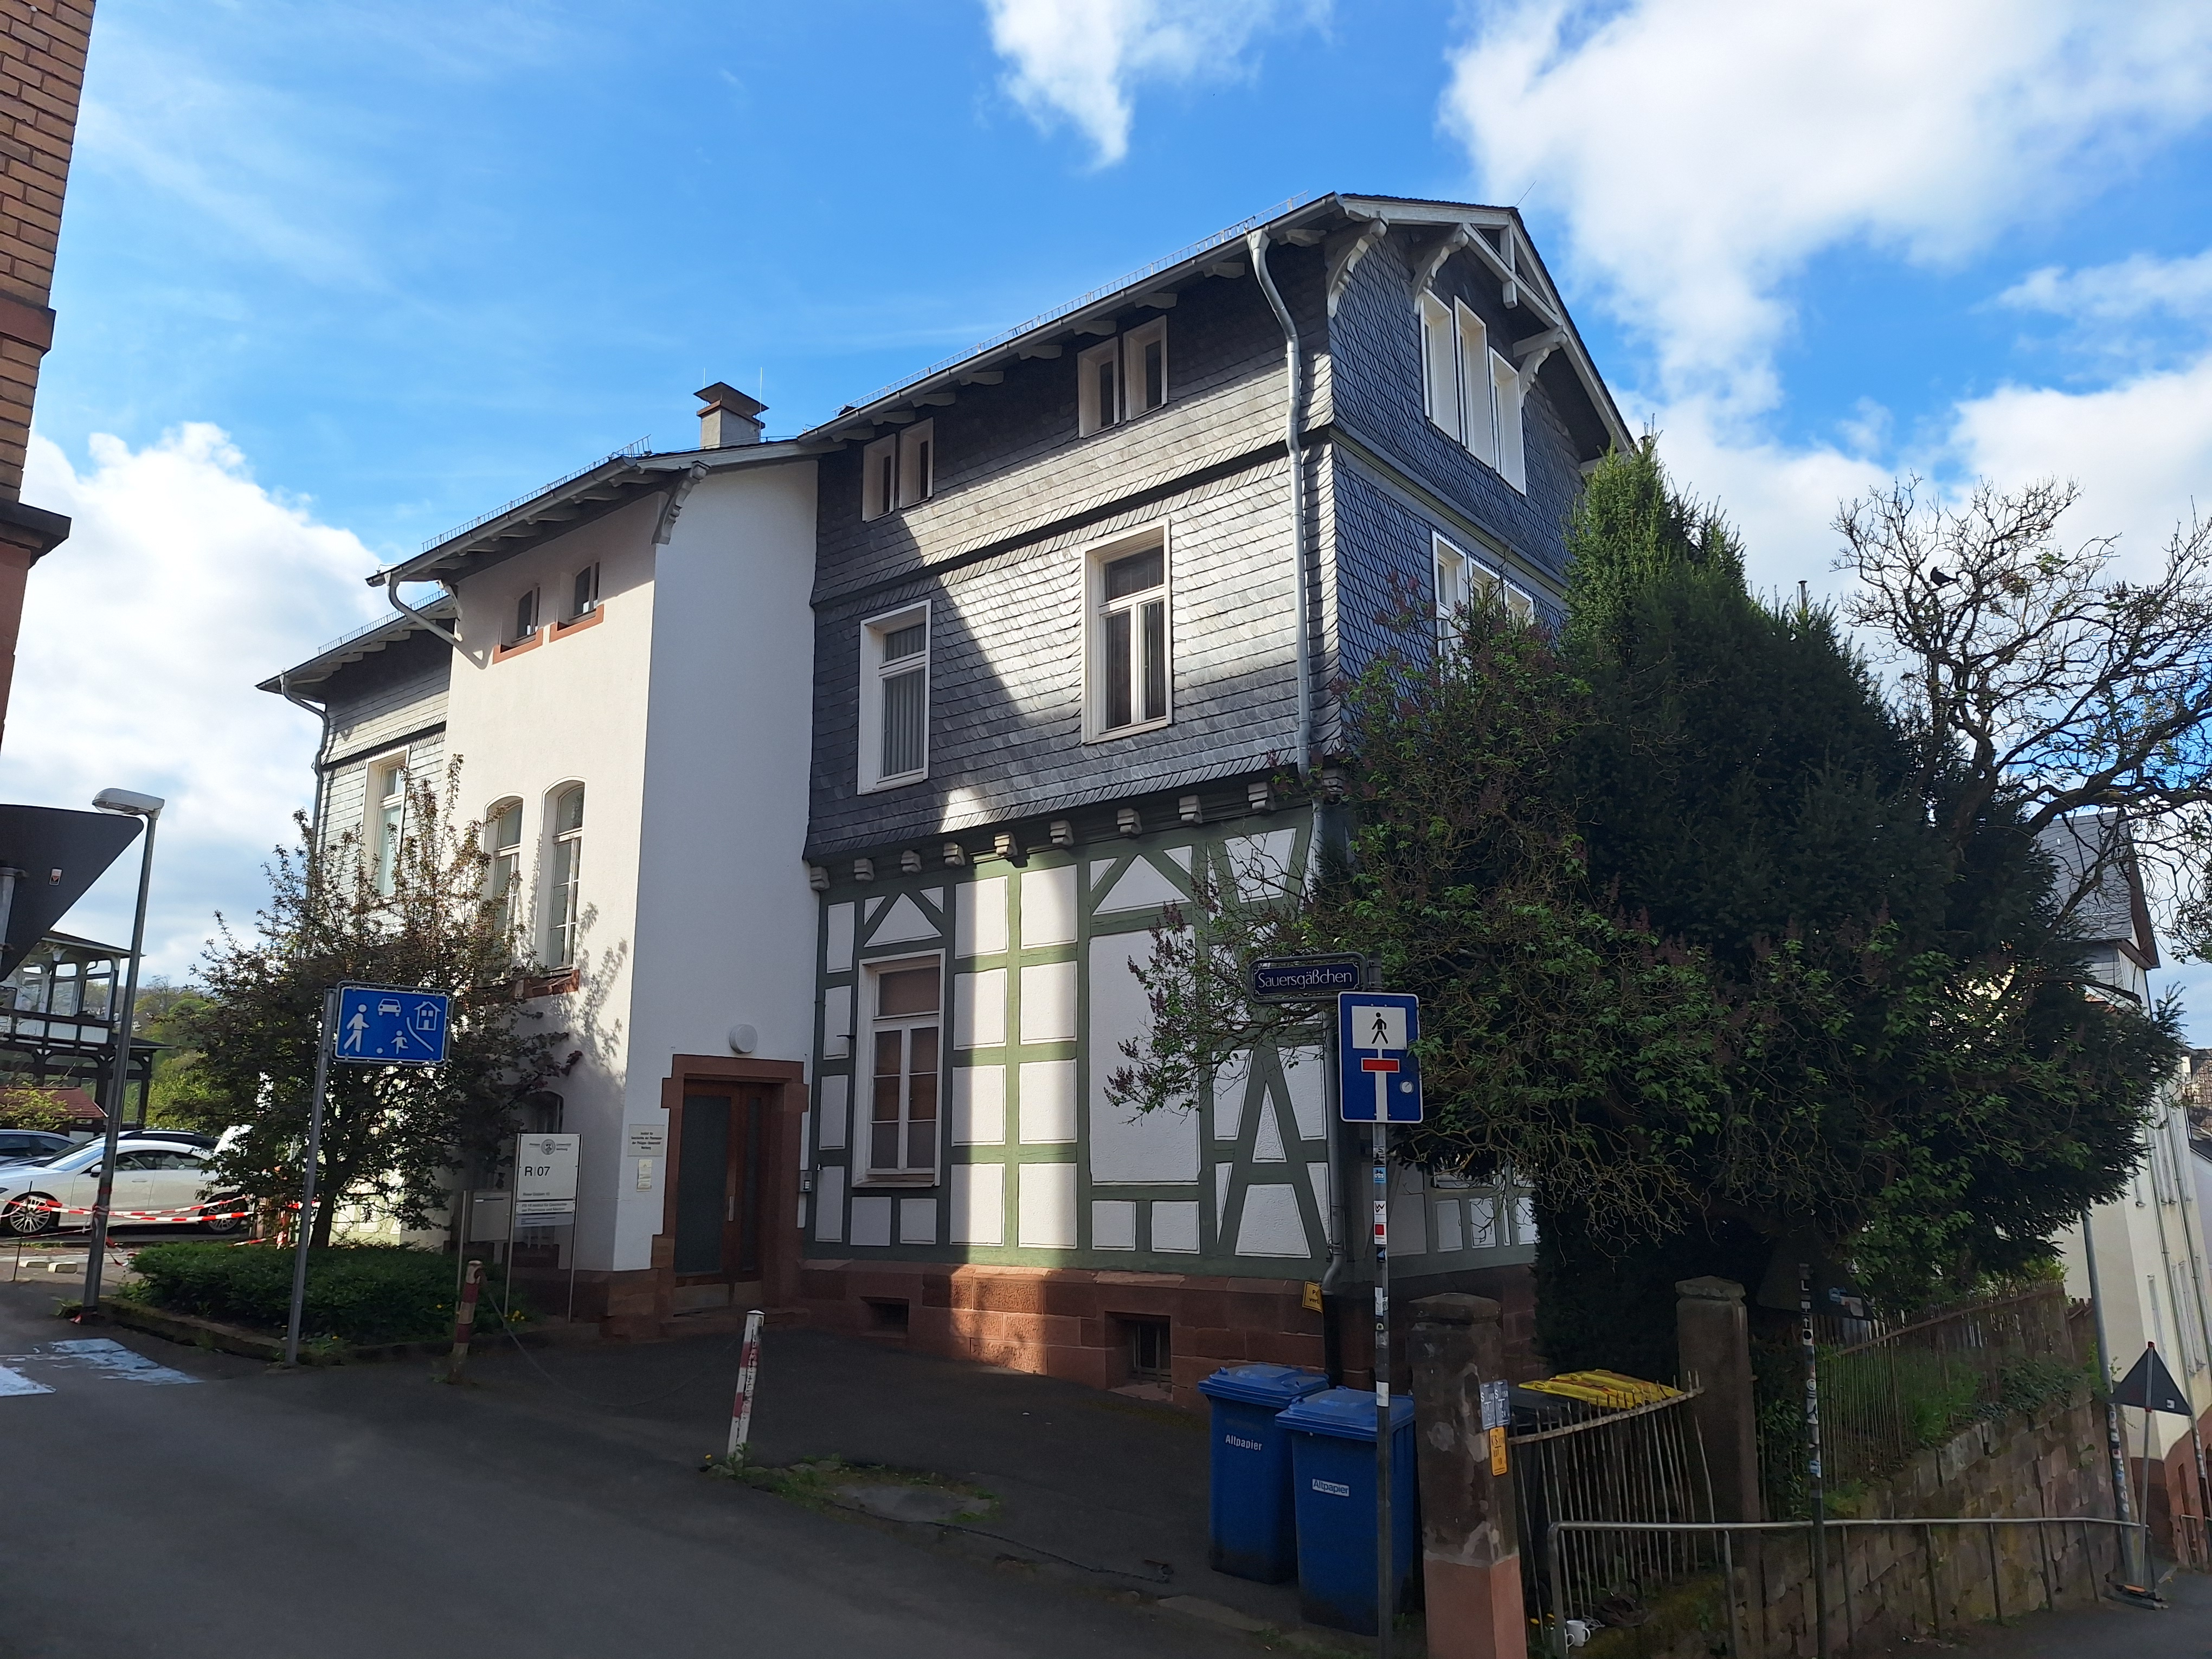
Building: Roter-Graben-10